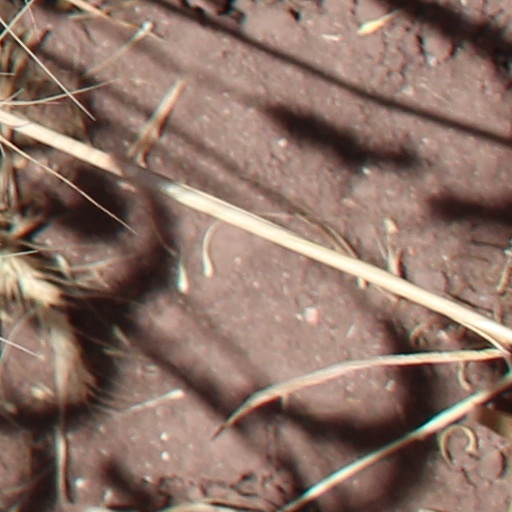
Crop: wheat